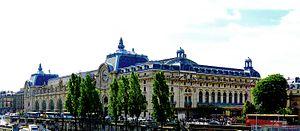
Musée d'Orsay et quai Anatole-France - Paris VII